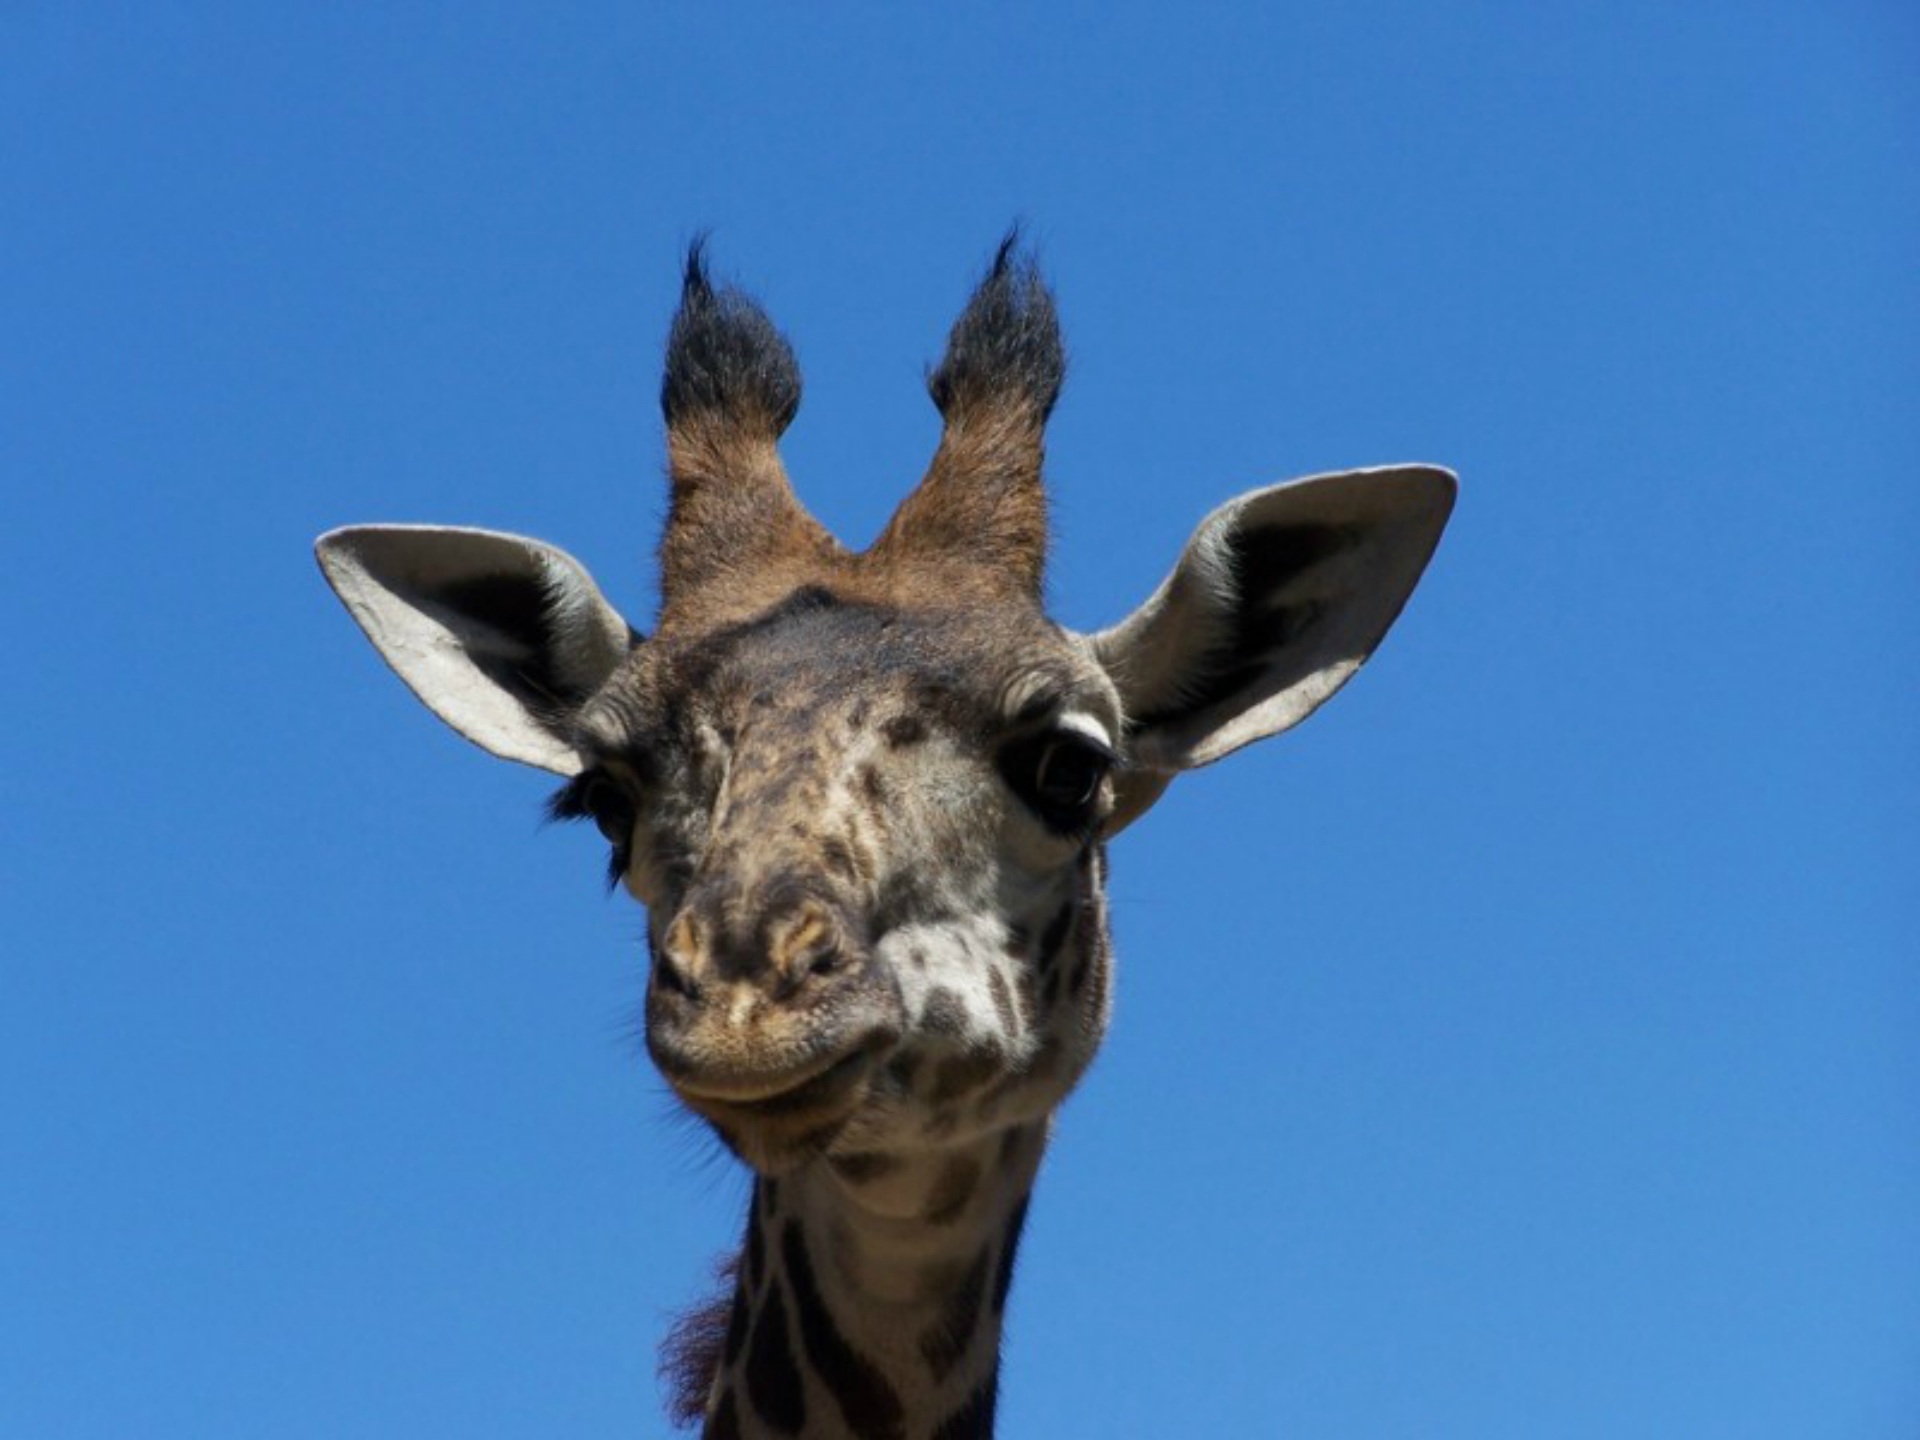
animal, wildlife, wild, zoo, mammal, fauna, giraffe, head, vertebrate, giraffidae